Duplex (telecommunications)

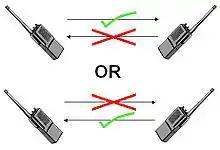
A simple illustration of a half-duplex communication system

A half-duplex (HDX) system provides communication in both directions, but only one direction at a time, not simultaneously in both directions.